Question: Please indicate a possible affordance area of the bench that can be used for sitting on
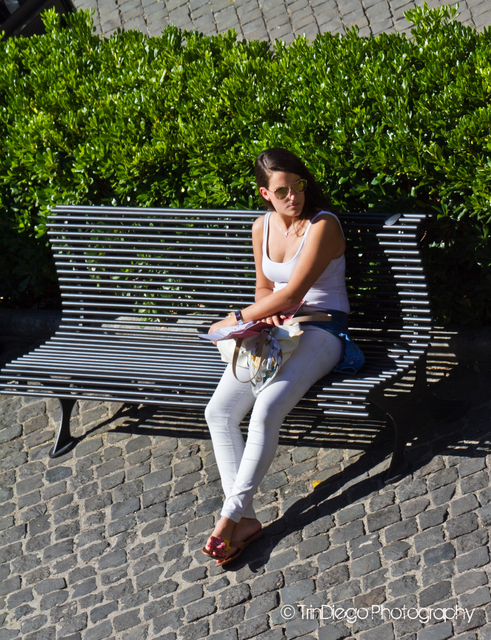
Answer: [9.727, 324.773, 443, 410.5]